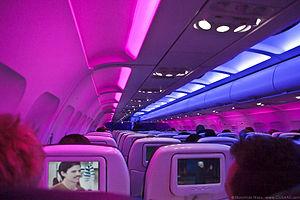
La famille Airbus A320 regroupe quatre avions de ligne moyen-courriers conçus et fabriqués par Airbus depuis 1987. Le premier appareil est l'A320, qui donne son nom à la famille, suivi de deux versions raccourcies, les A318 et A319, et d'une version rallongée, l'A321. L'A321 et l'A320 sont disponibles en version fret et les A318, A319 et A320 sont disponibles en version d'affaires.